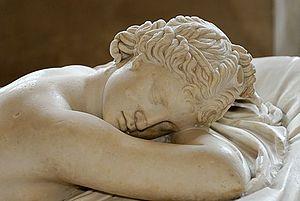
Hermaphrodite endormi. Hermaphrodite